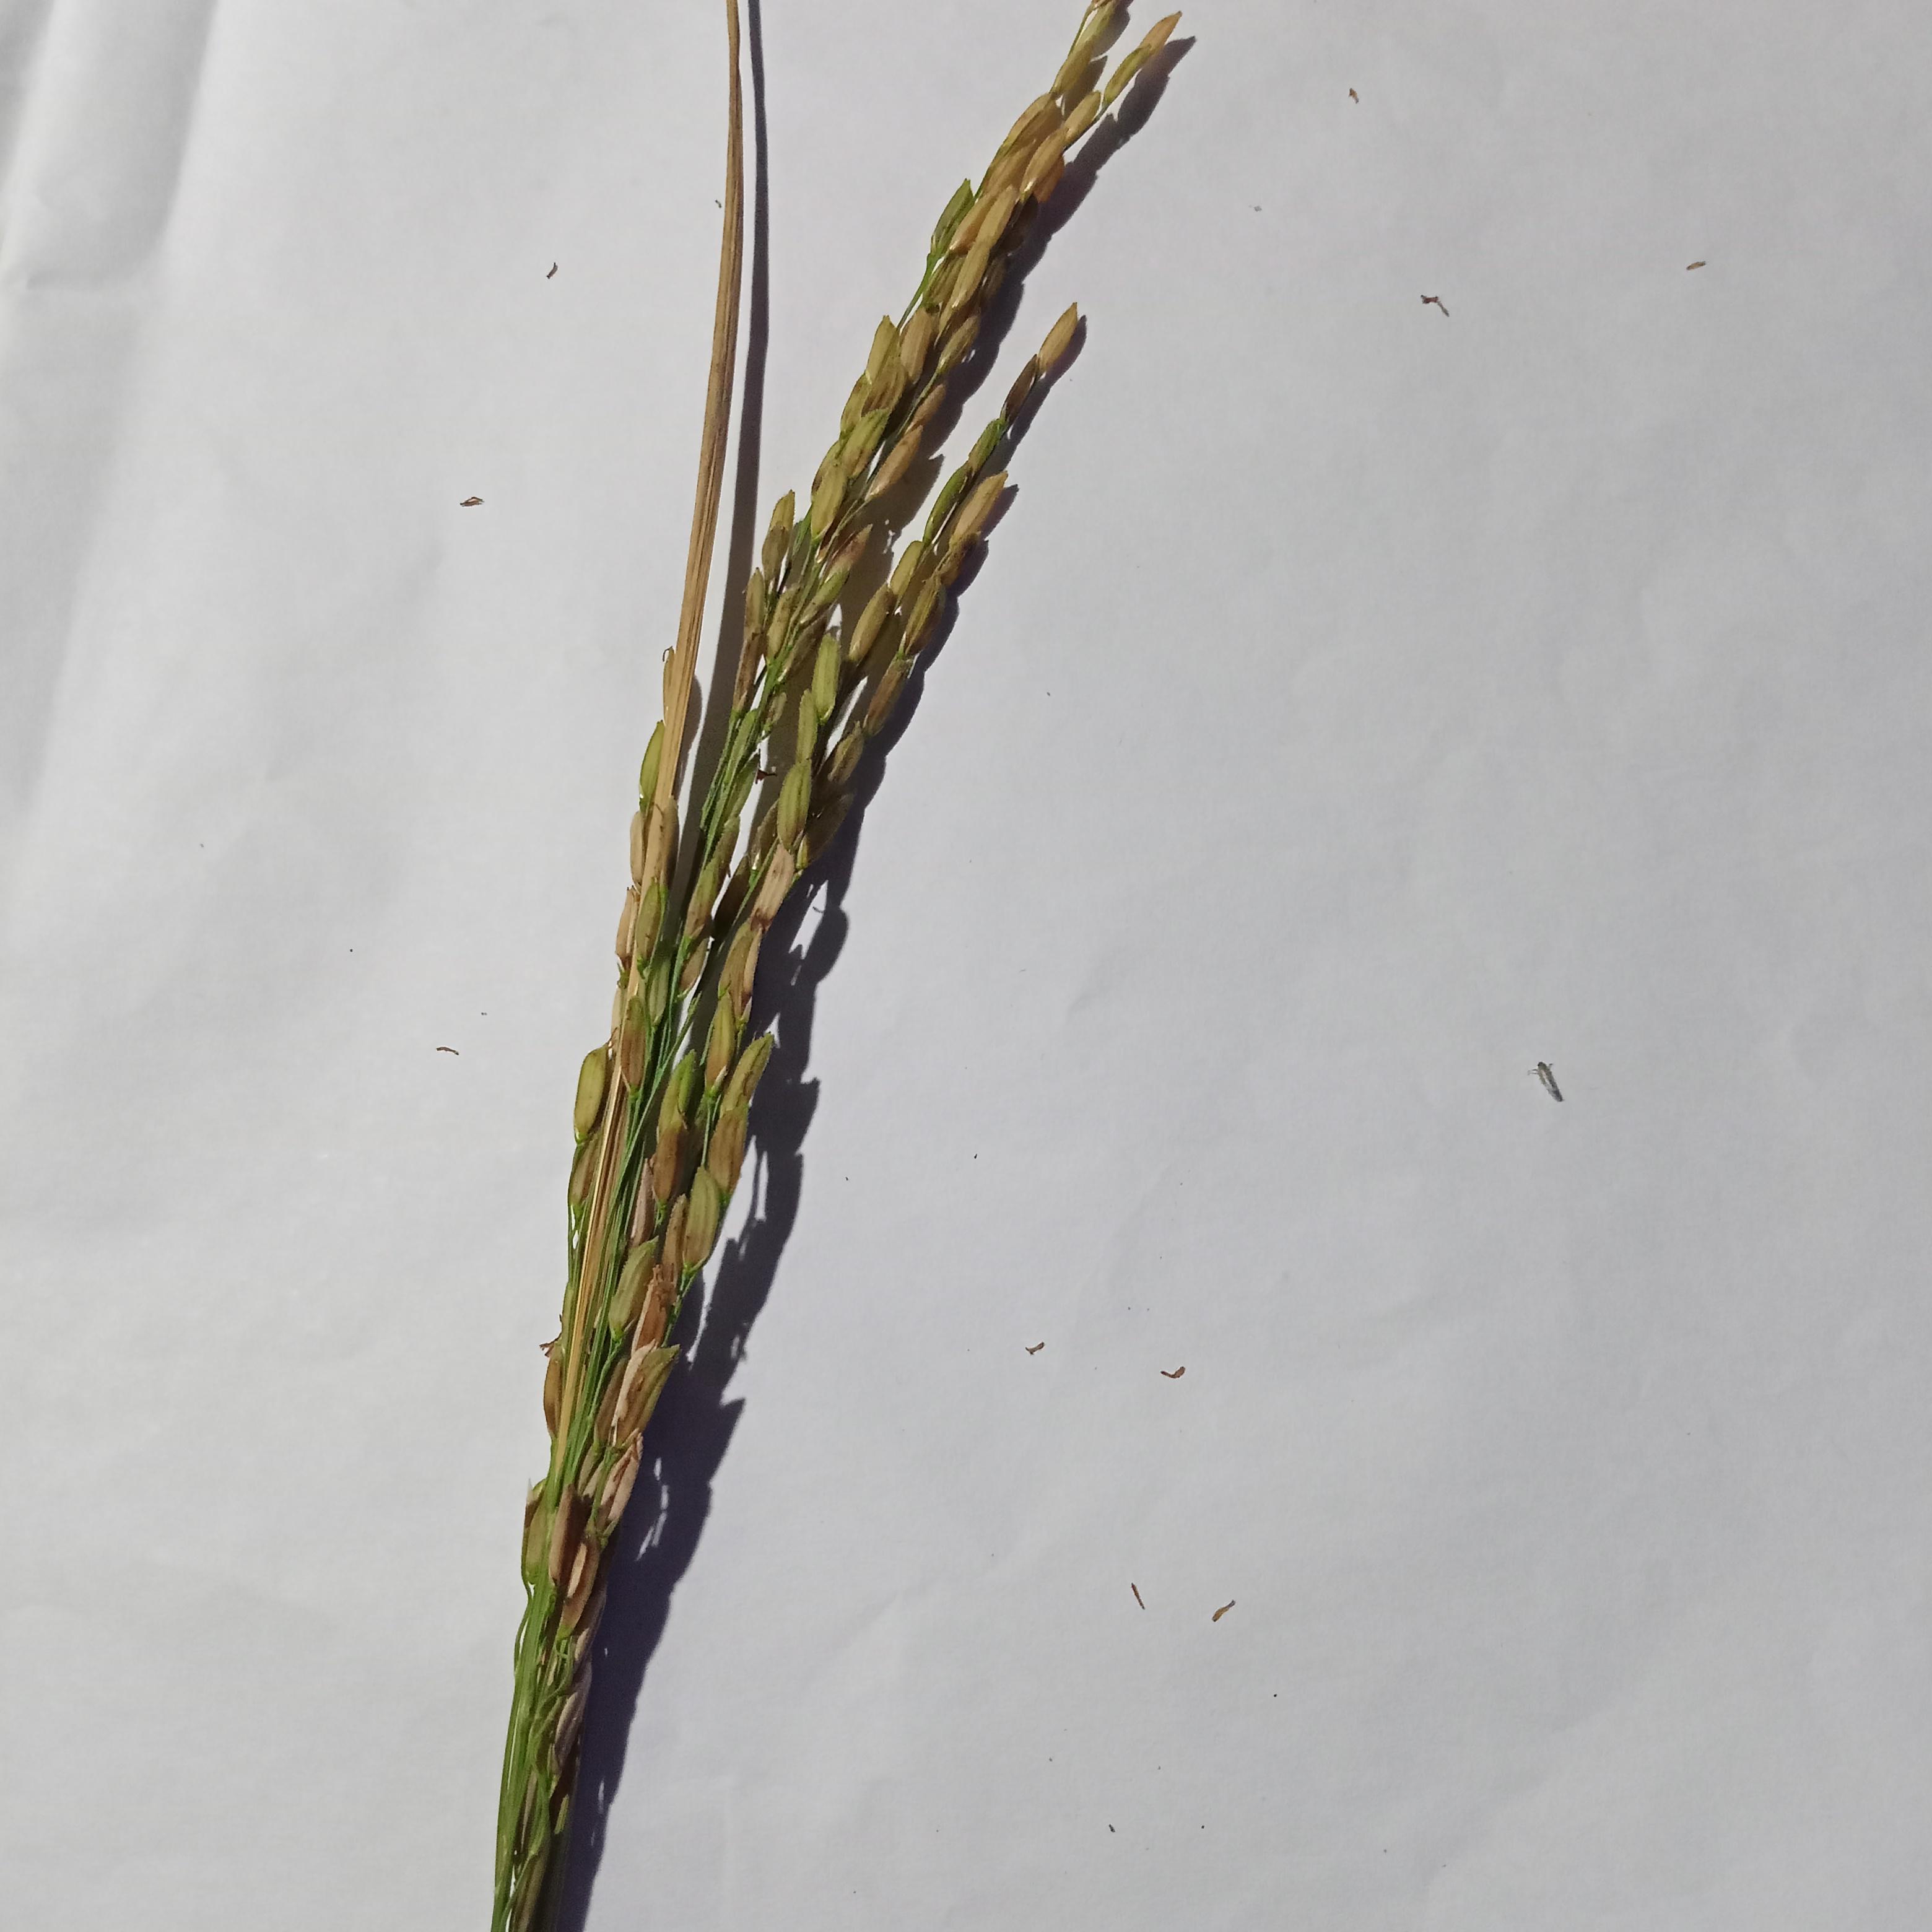
Label: Rice___Neck_Blast